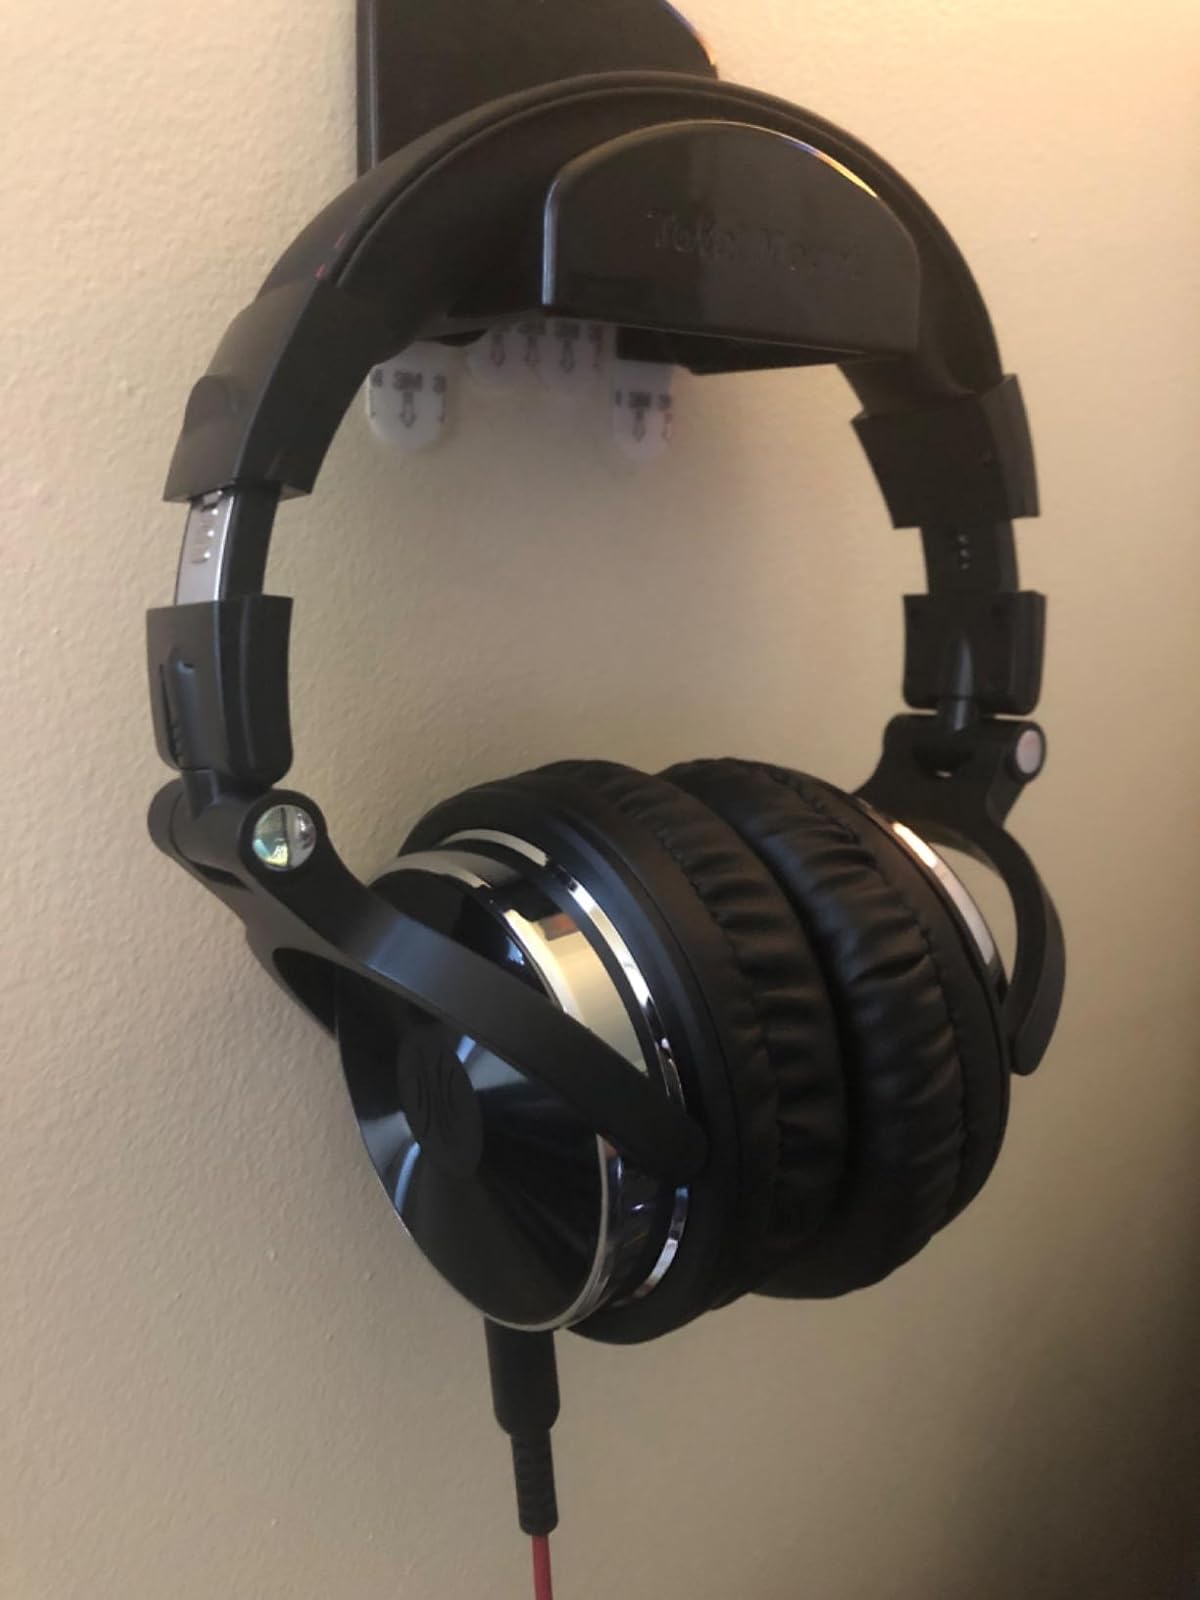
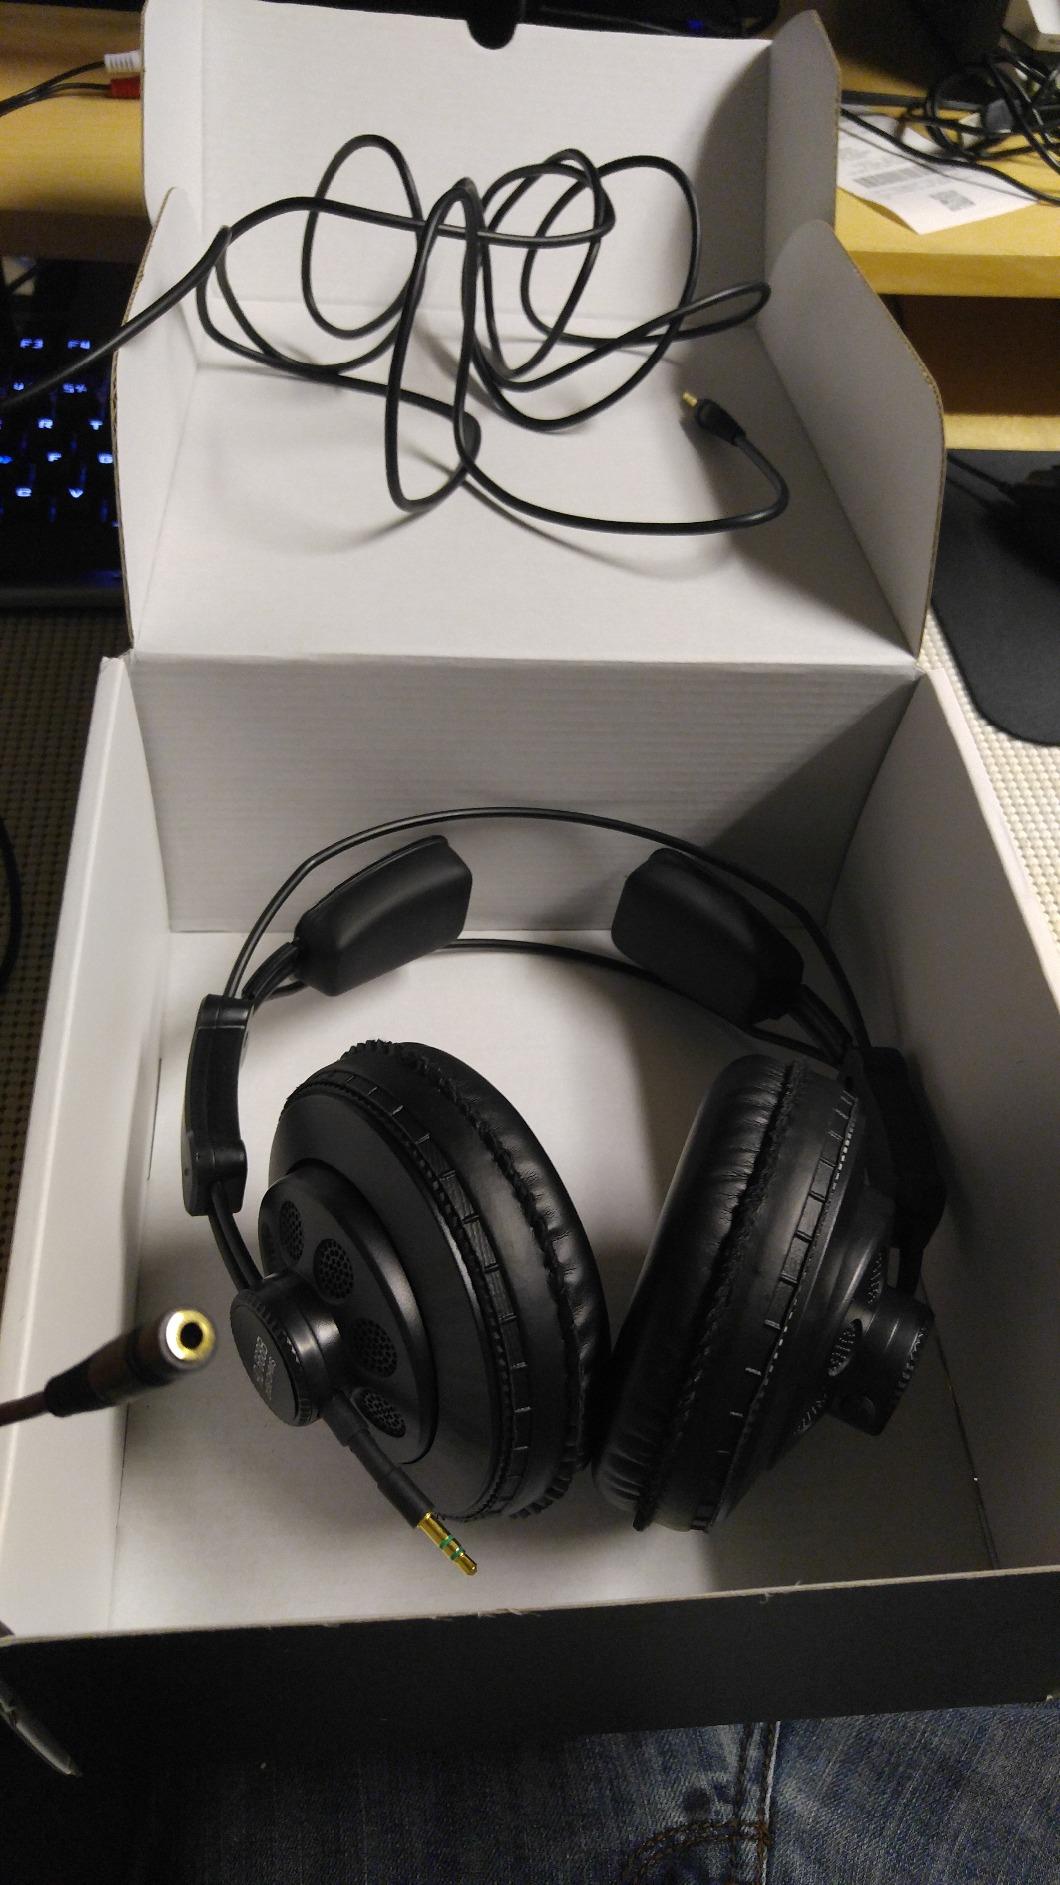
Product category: headphones
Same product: no